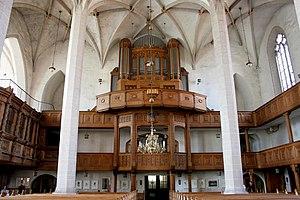
La cathédrale Saint-Pierre de Bautzen, en Saxe, est la première et la plus vaste des églises simultanées d'Allemagne. Elle abrite en effet dans une partie le culte catholique, et dans l'autre le culte luthérien-évangélique.